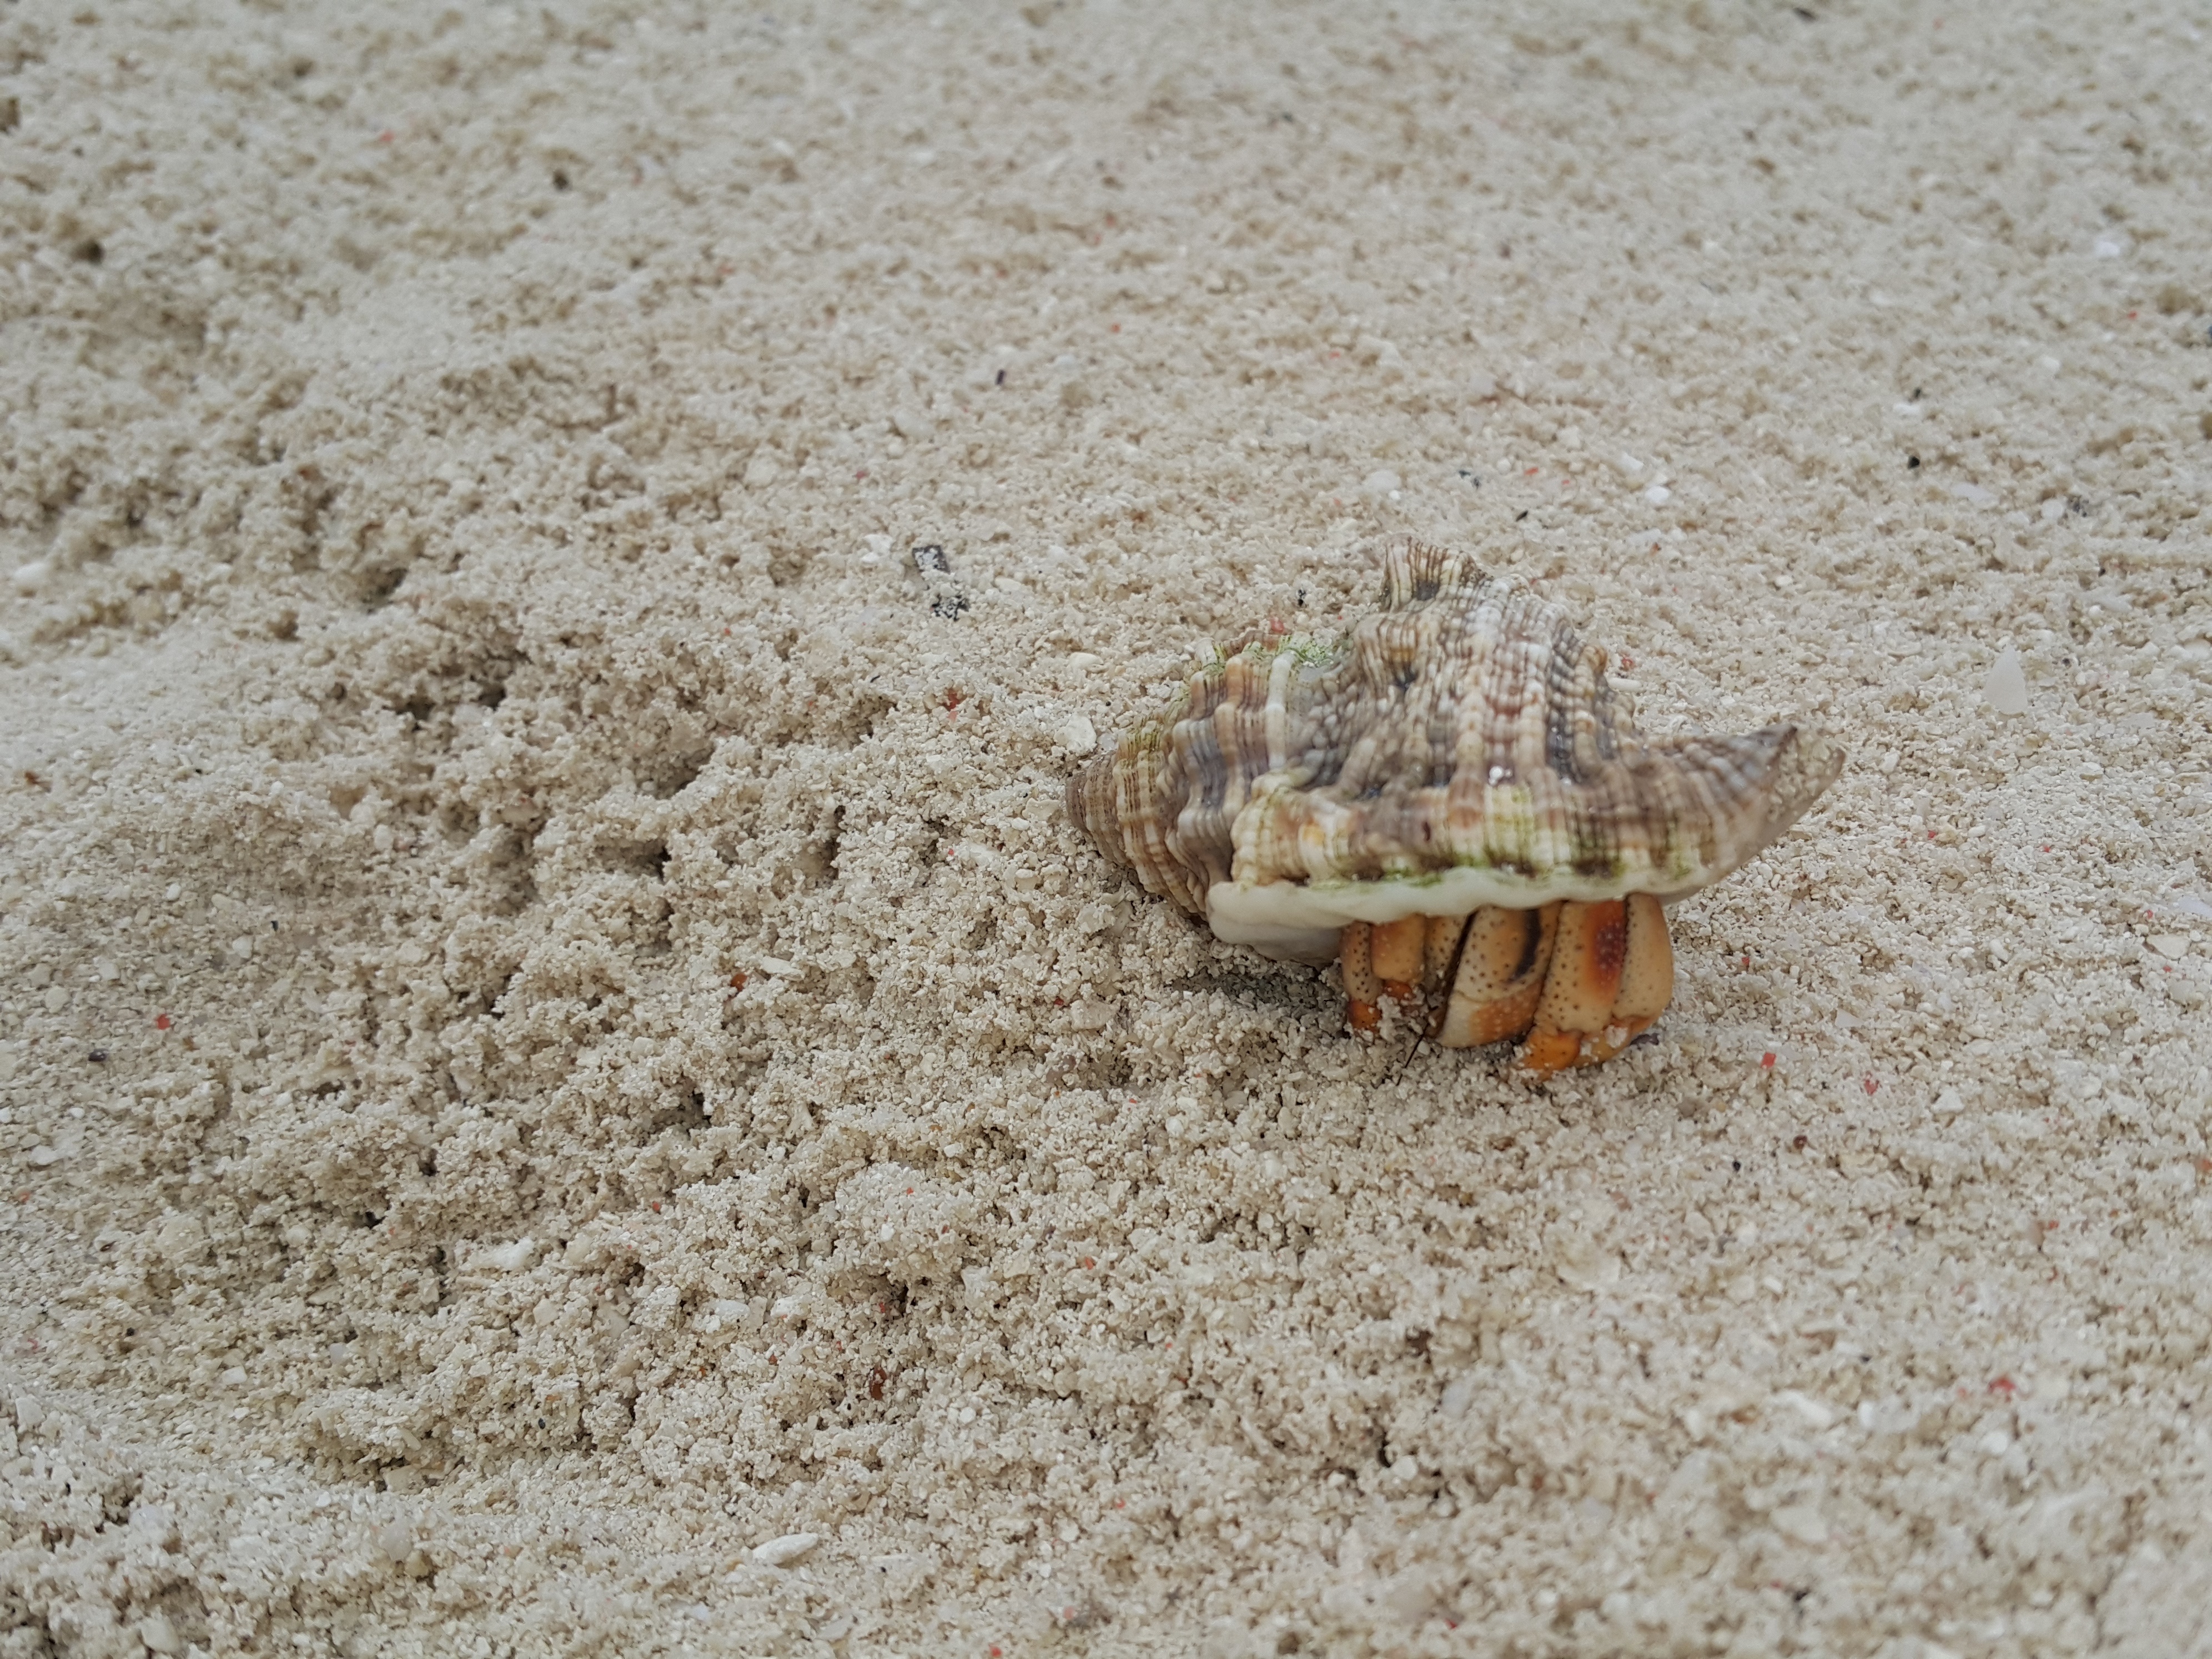
beach, sea, sand, wood, tropical, material, crab, invertebrate, seashell, scallop, sandy beach